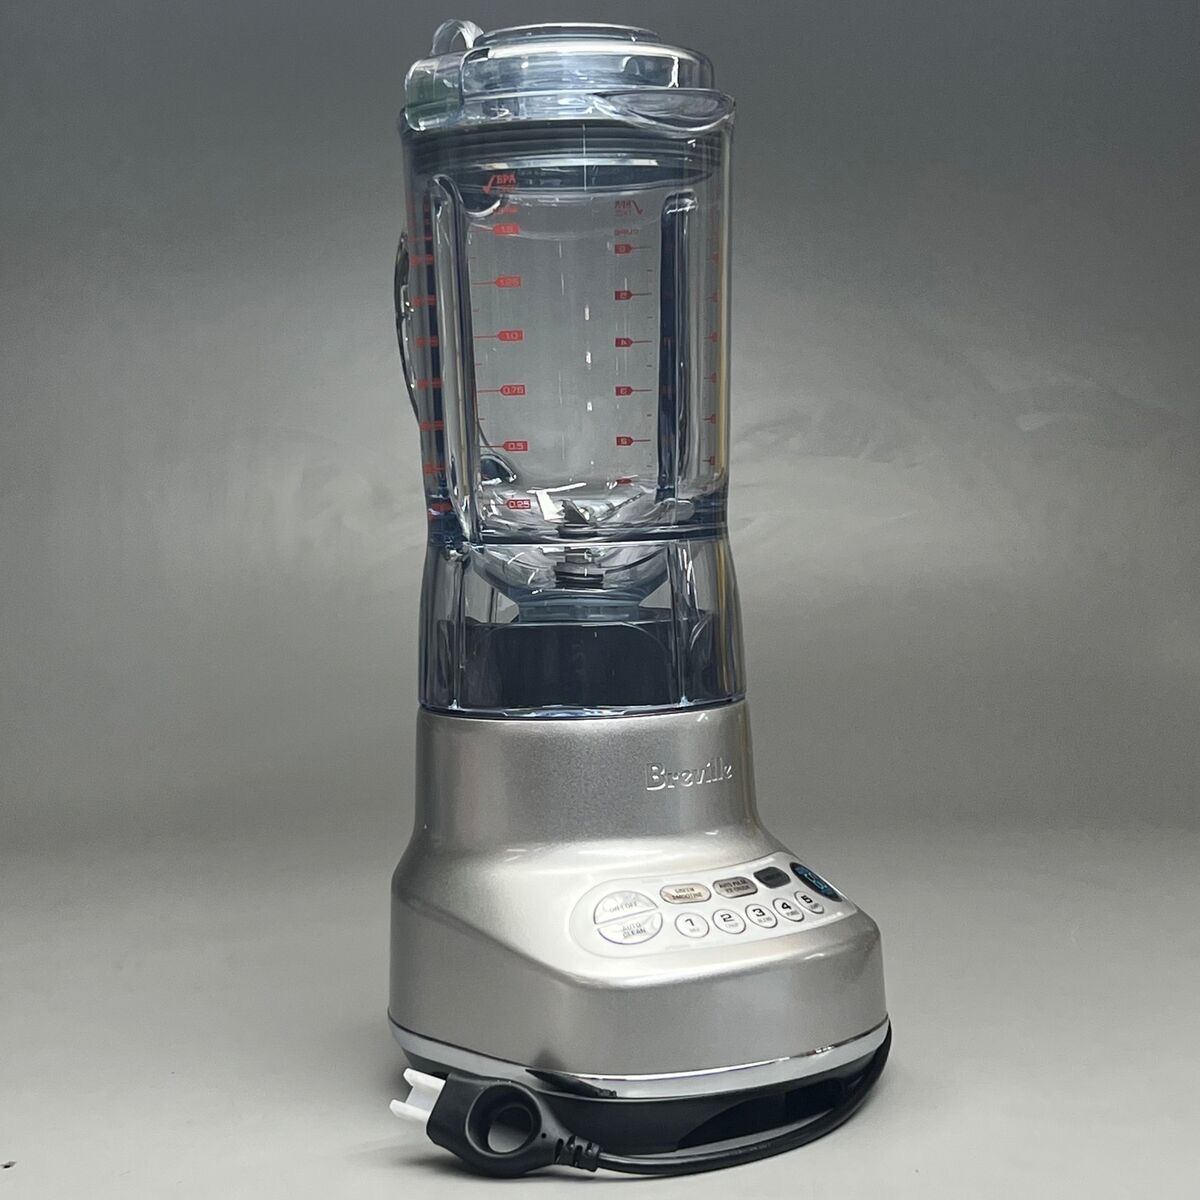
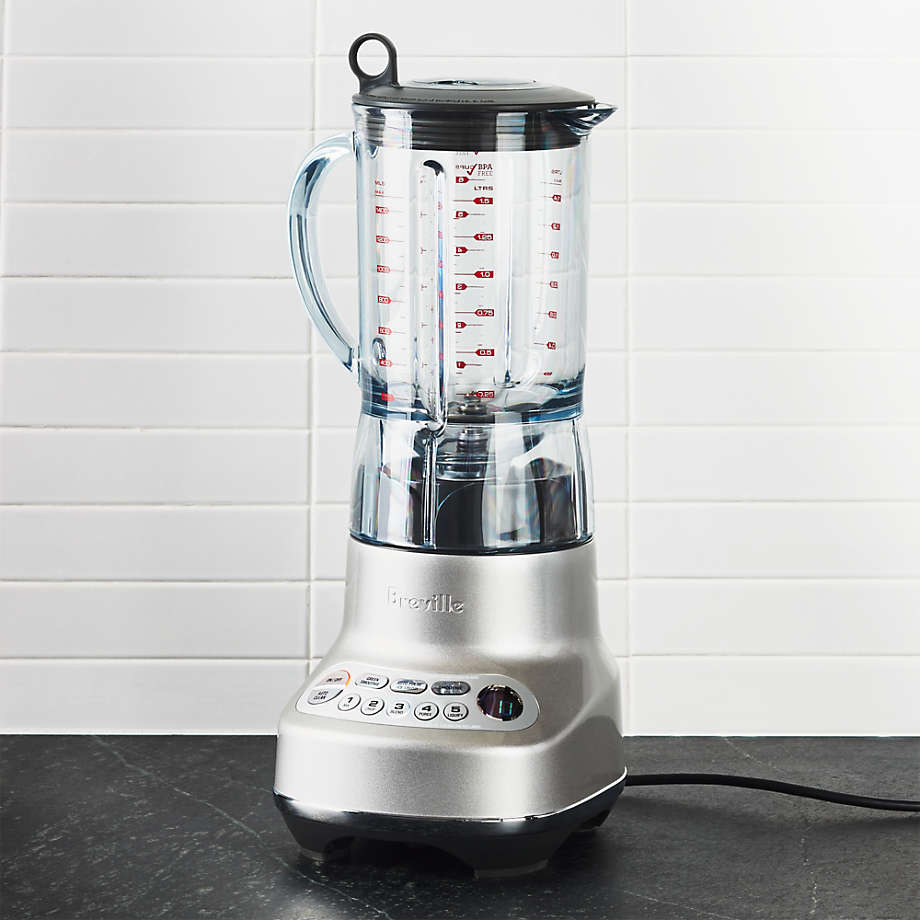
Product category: misc
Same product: yes